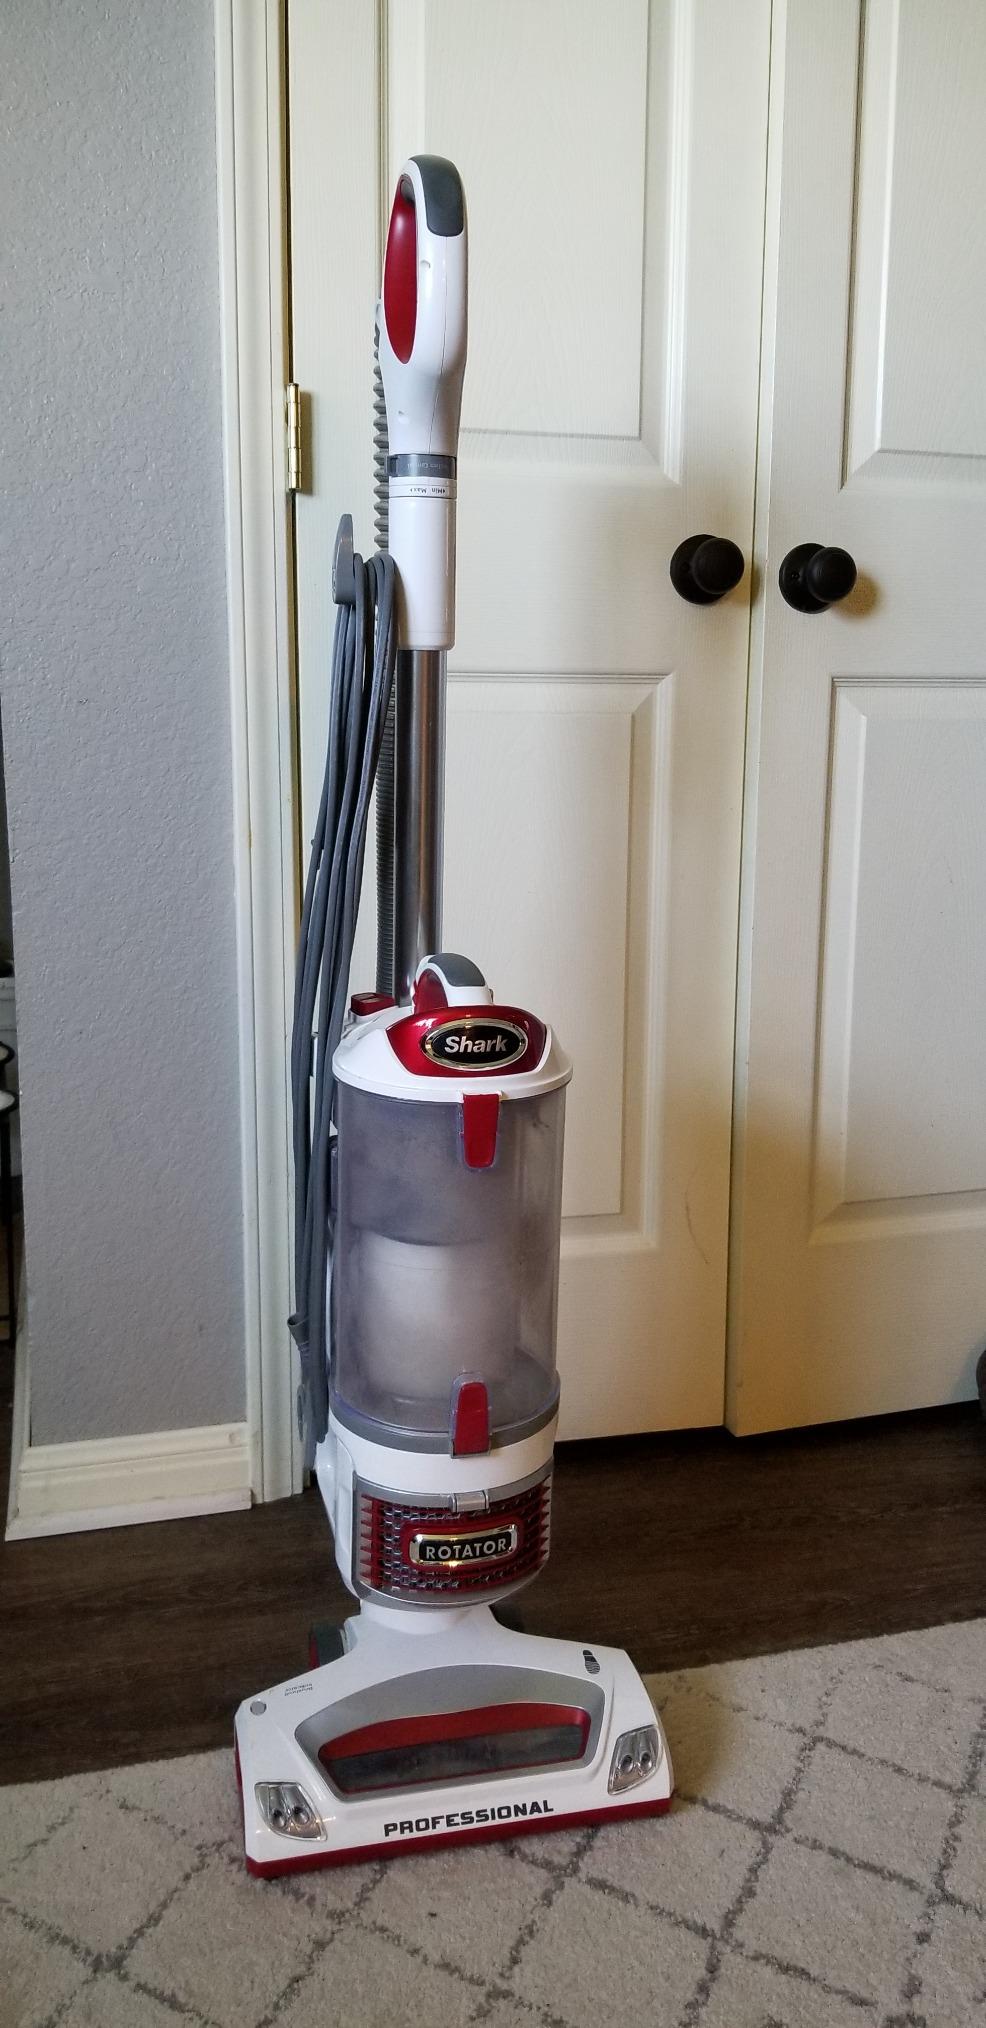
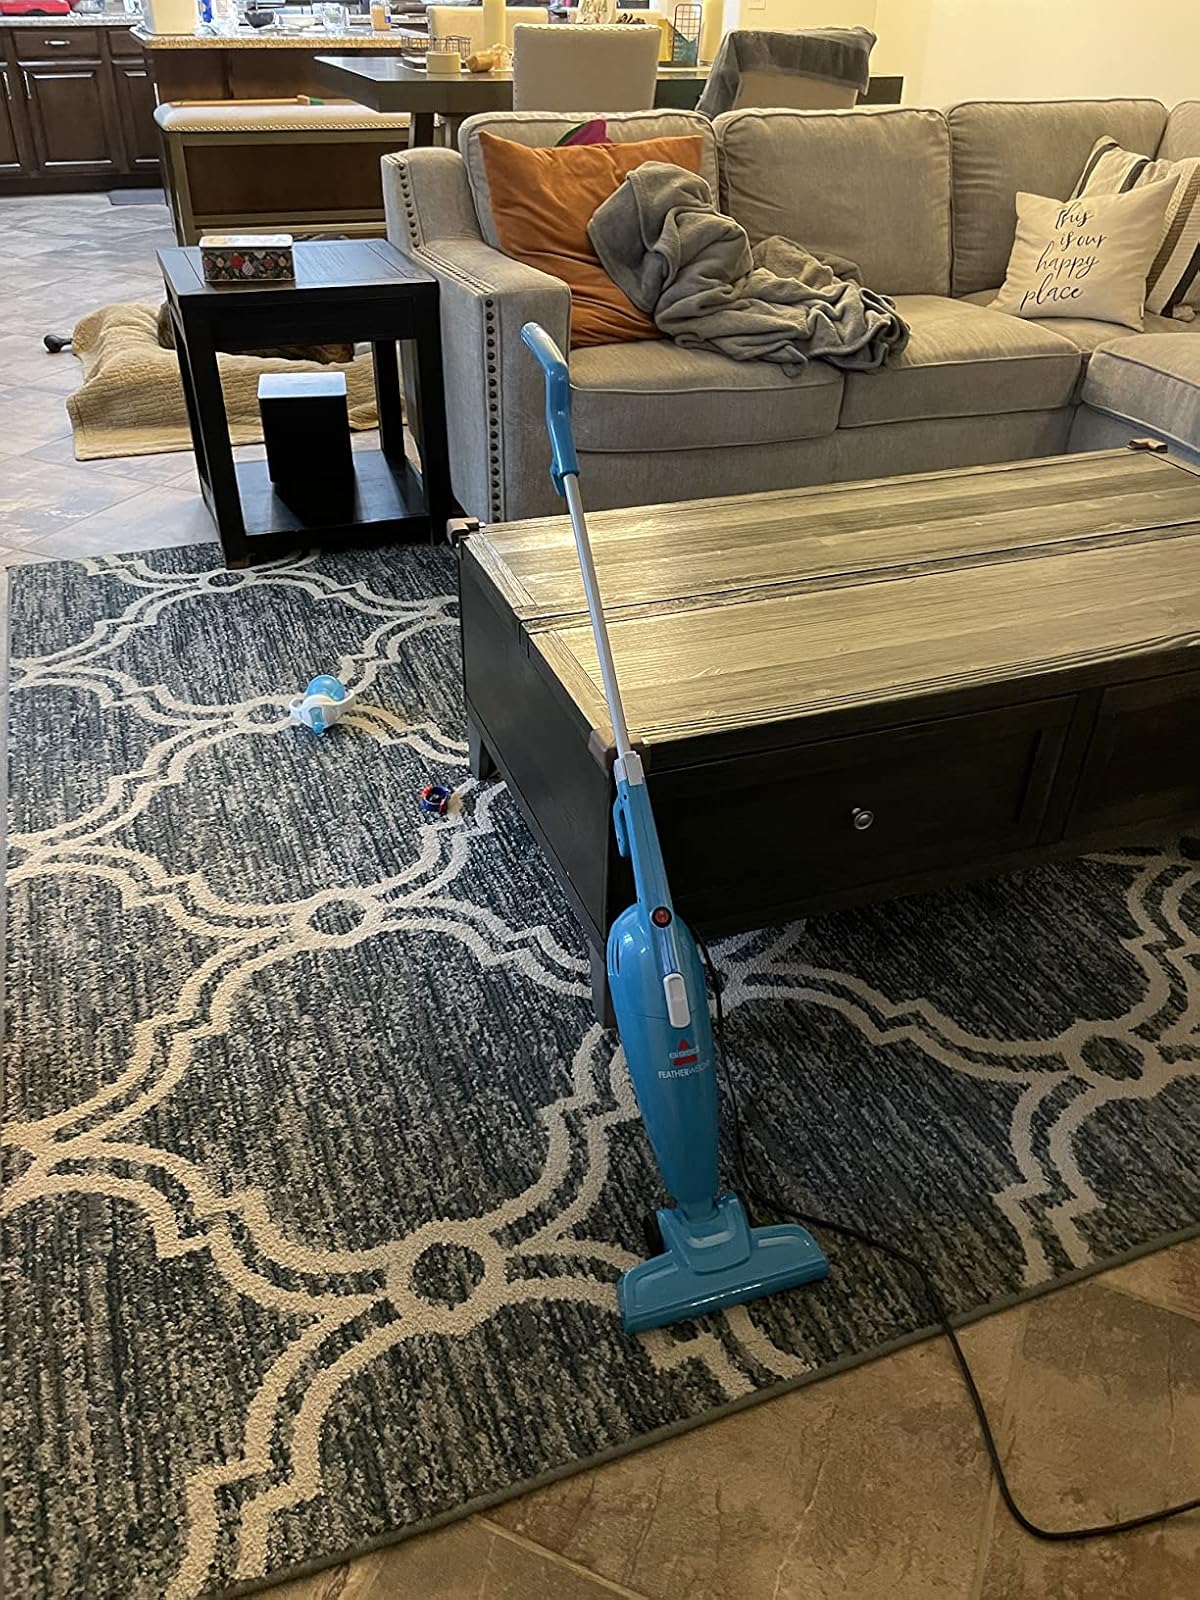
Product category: items_vacuum
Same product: no